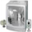
Label: television